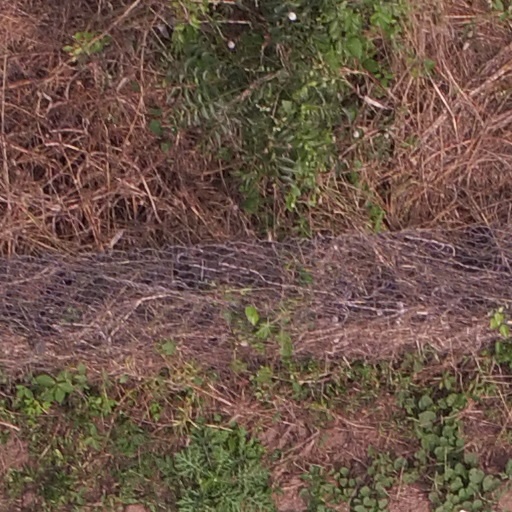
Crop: maize; corn